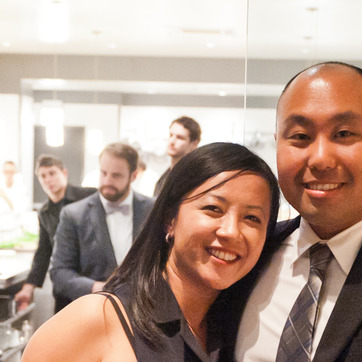
Material: hair